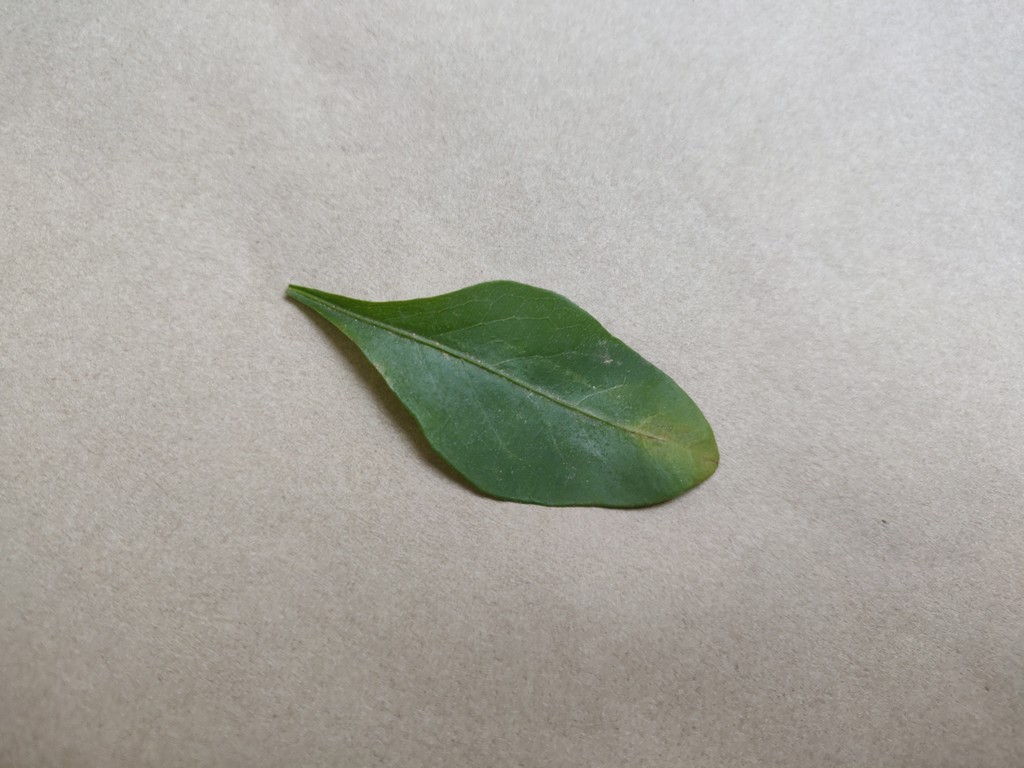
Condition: Unhealthy
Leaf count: single
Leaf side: front